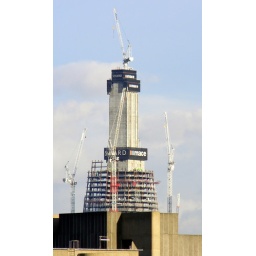
Shard tower under construction London Bridge from golden jubilee bridge 23rd October 2010 16:21.58pm